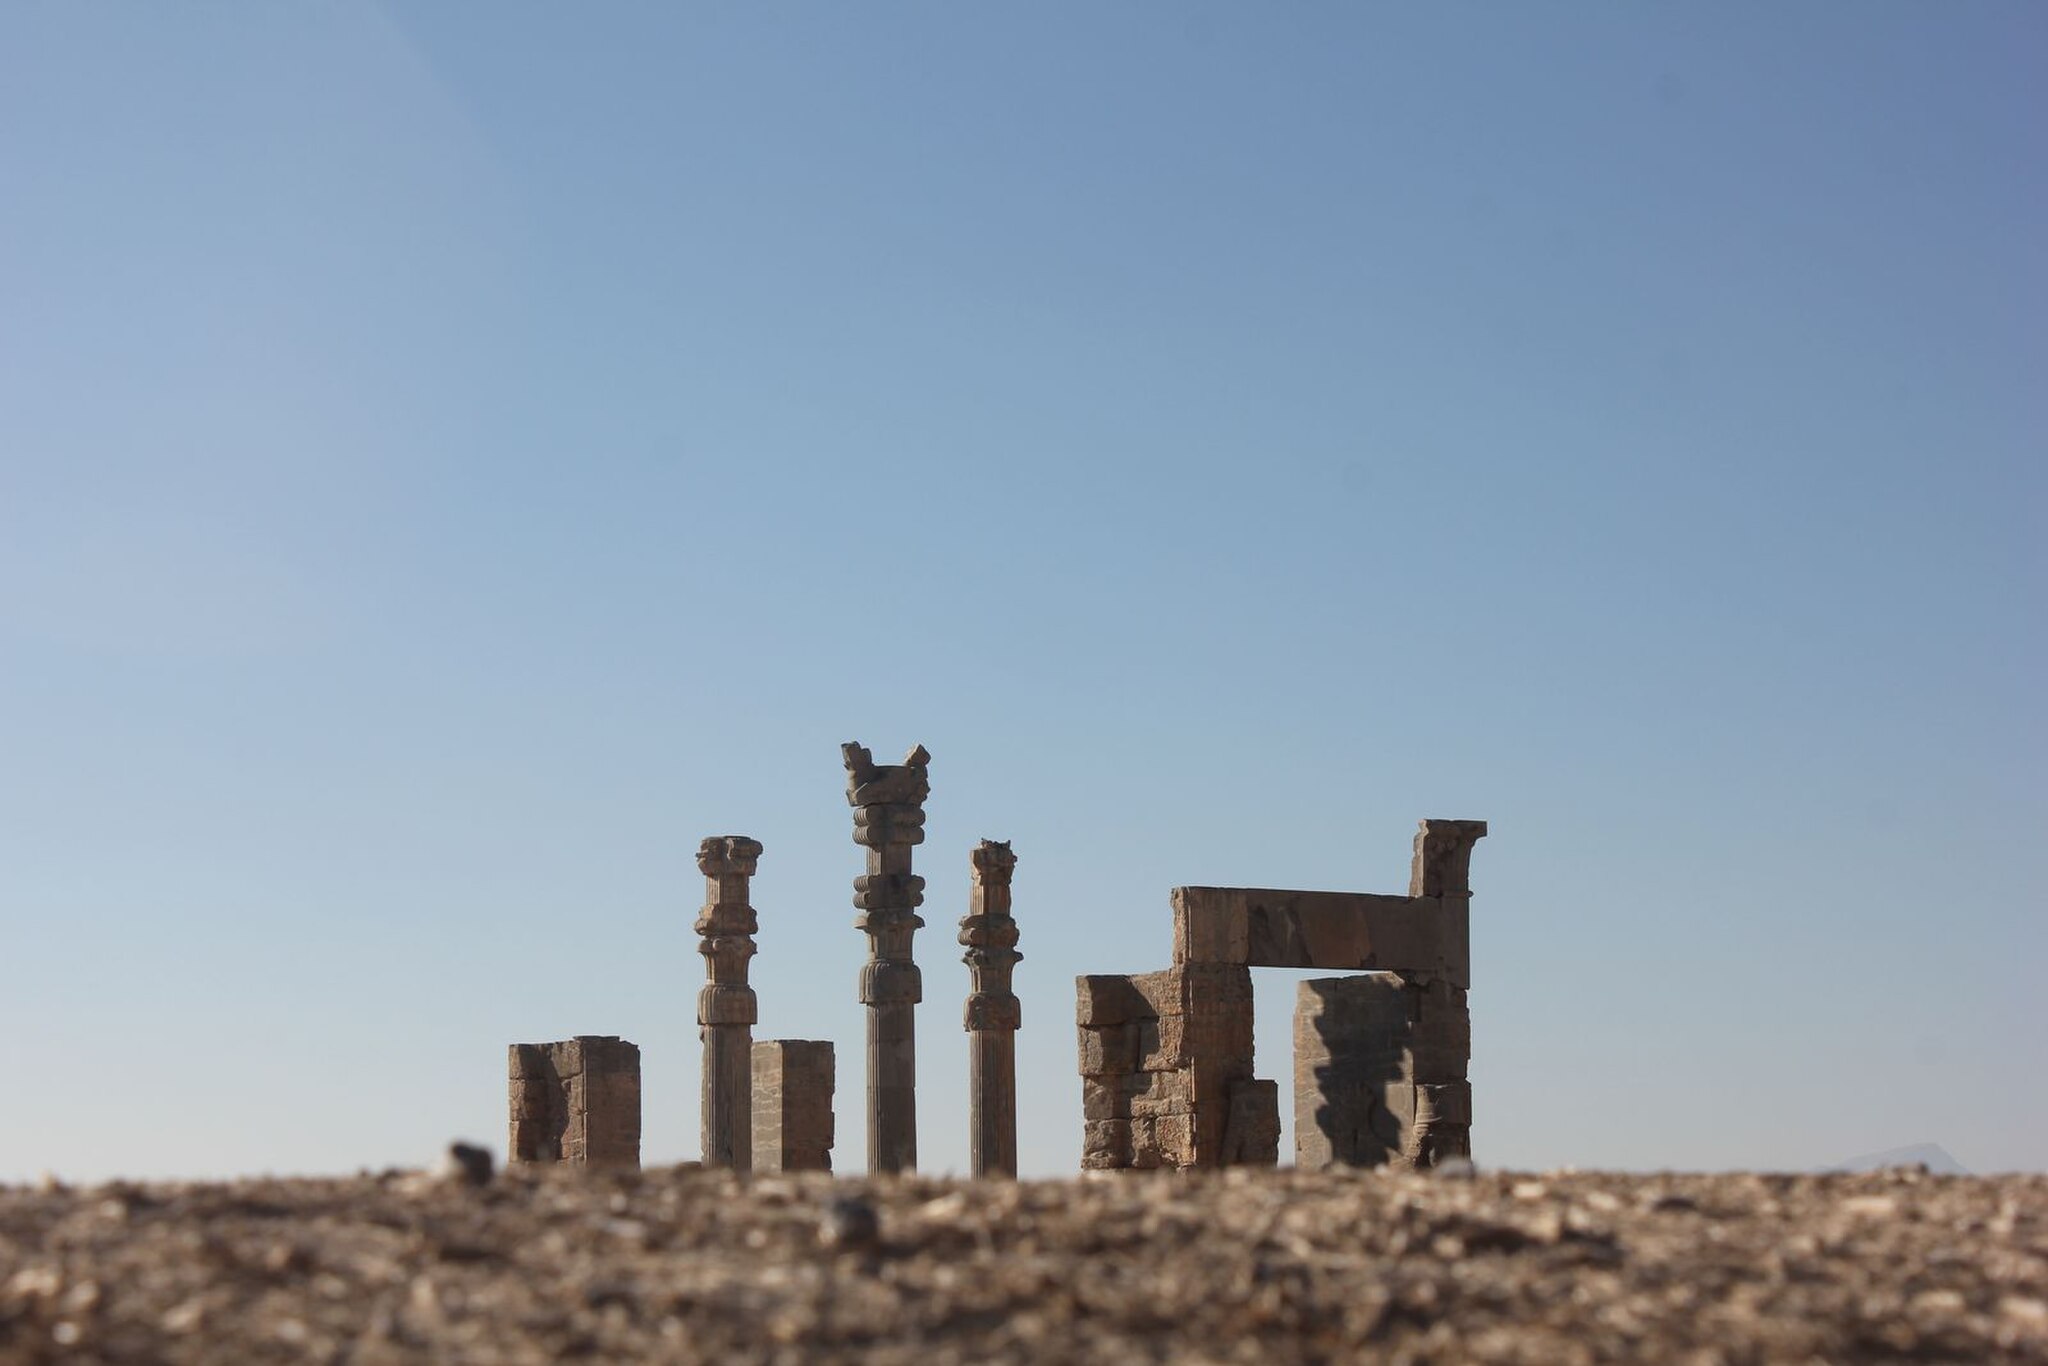
Title: Apadana Palace
Description: Apadana Palace, Persepolis, Shiraz, Iran
Date: 2020-09-23
Categories: Self-published work, Uploaded via Campaign:wlm-ir, 2020 in Persepolis, Iran photographs taken on 2020-09-23, Images from Wiki Loves Monuments 2020, Images from Wiki Loves Monuments missing SDC depicts, Images from Wiki Loves Monuments missing SDC location of creation, Images from Wiki Loves Monuments 2020 in Iran, Remote views of Gate of All Nations